Comic book

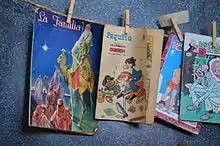
Comic books on display at a museum, depicting how they would have been displayed at a rail station store in the first half of the 20th century

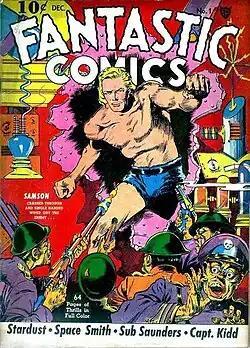
A common comic-book cover format displays the issue number, date, price and publisher along with an illustration and cover copy which may include a story's title.

A comic book, comic-magazine, or simply comic is a publication that consists of comics art in the form of sequential panels that represent individual scenes. Panels are often accompanied by descriptive prose and written narrative, usually dialogue contained in word balloons, which are in emblematic of the comics art form.